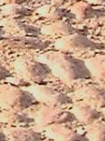
Surface type: cobblestone